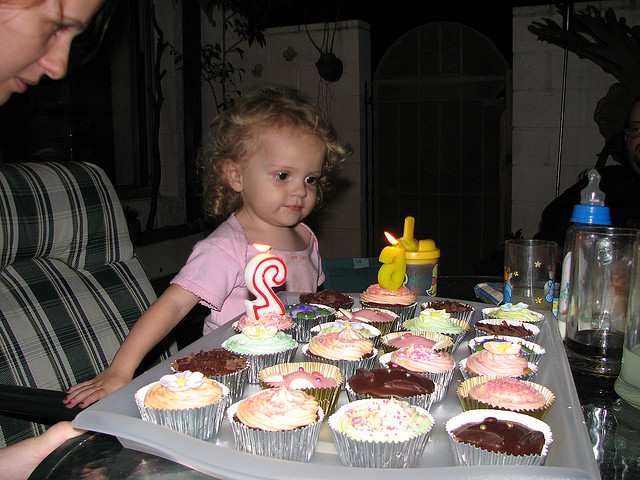
user: Given an image and a question. Answer the question in a short answer. Question: A typical recipe yields how many of the items shown above? Short Answer:
assistant: 12